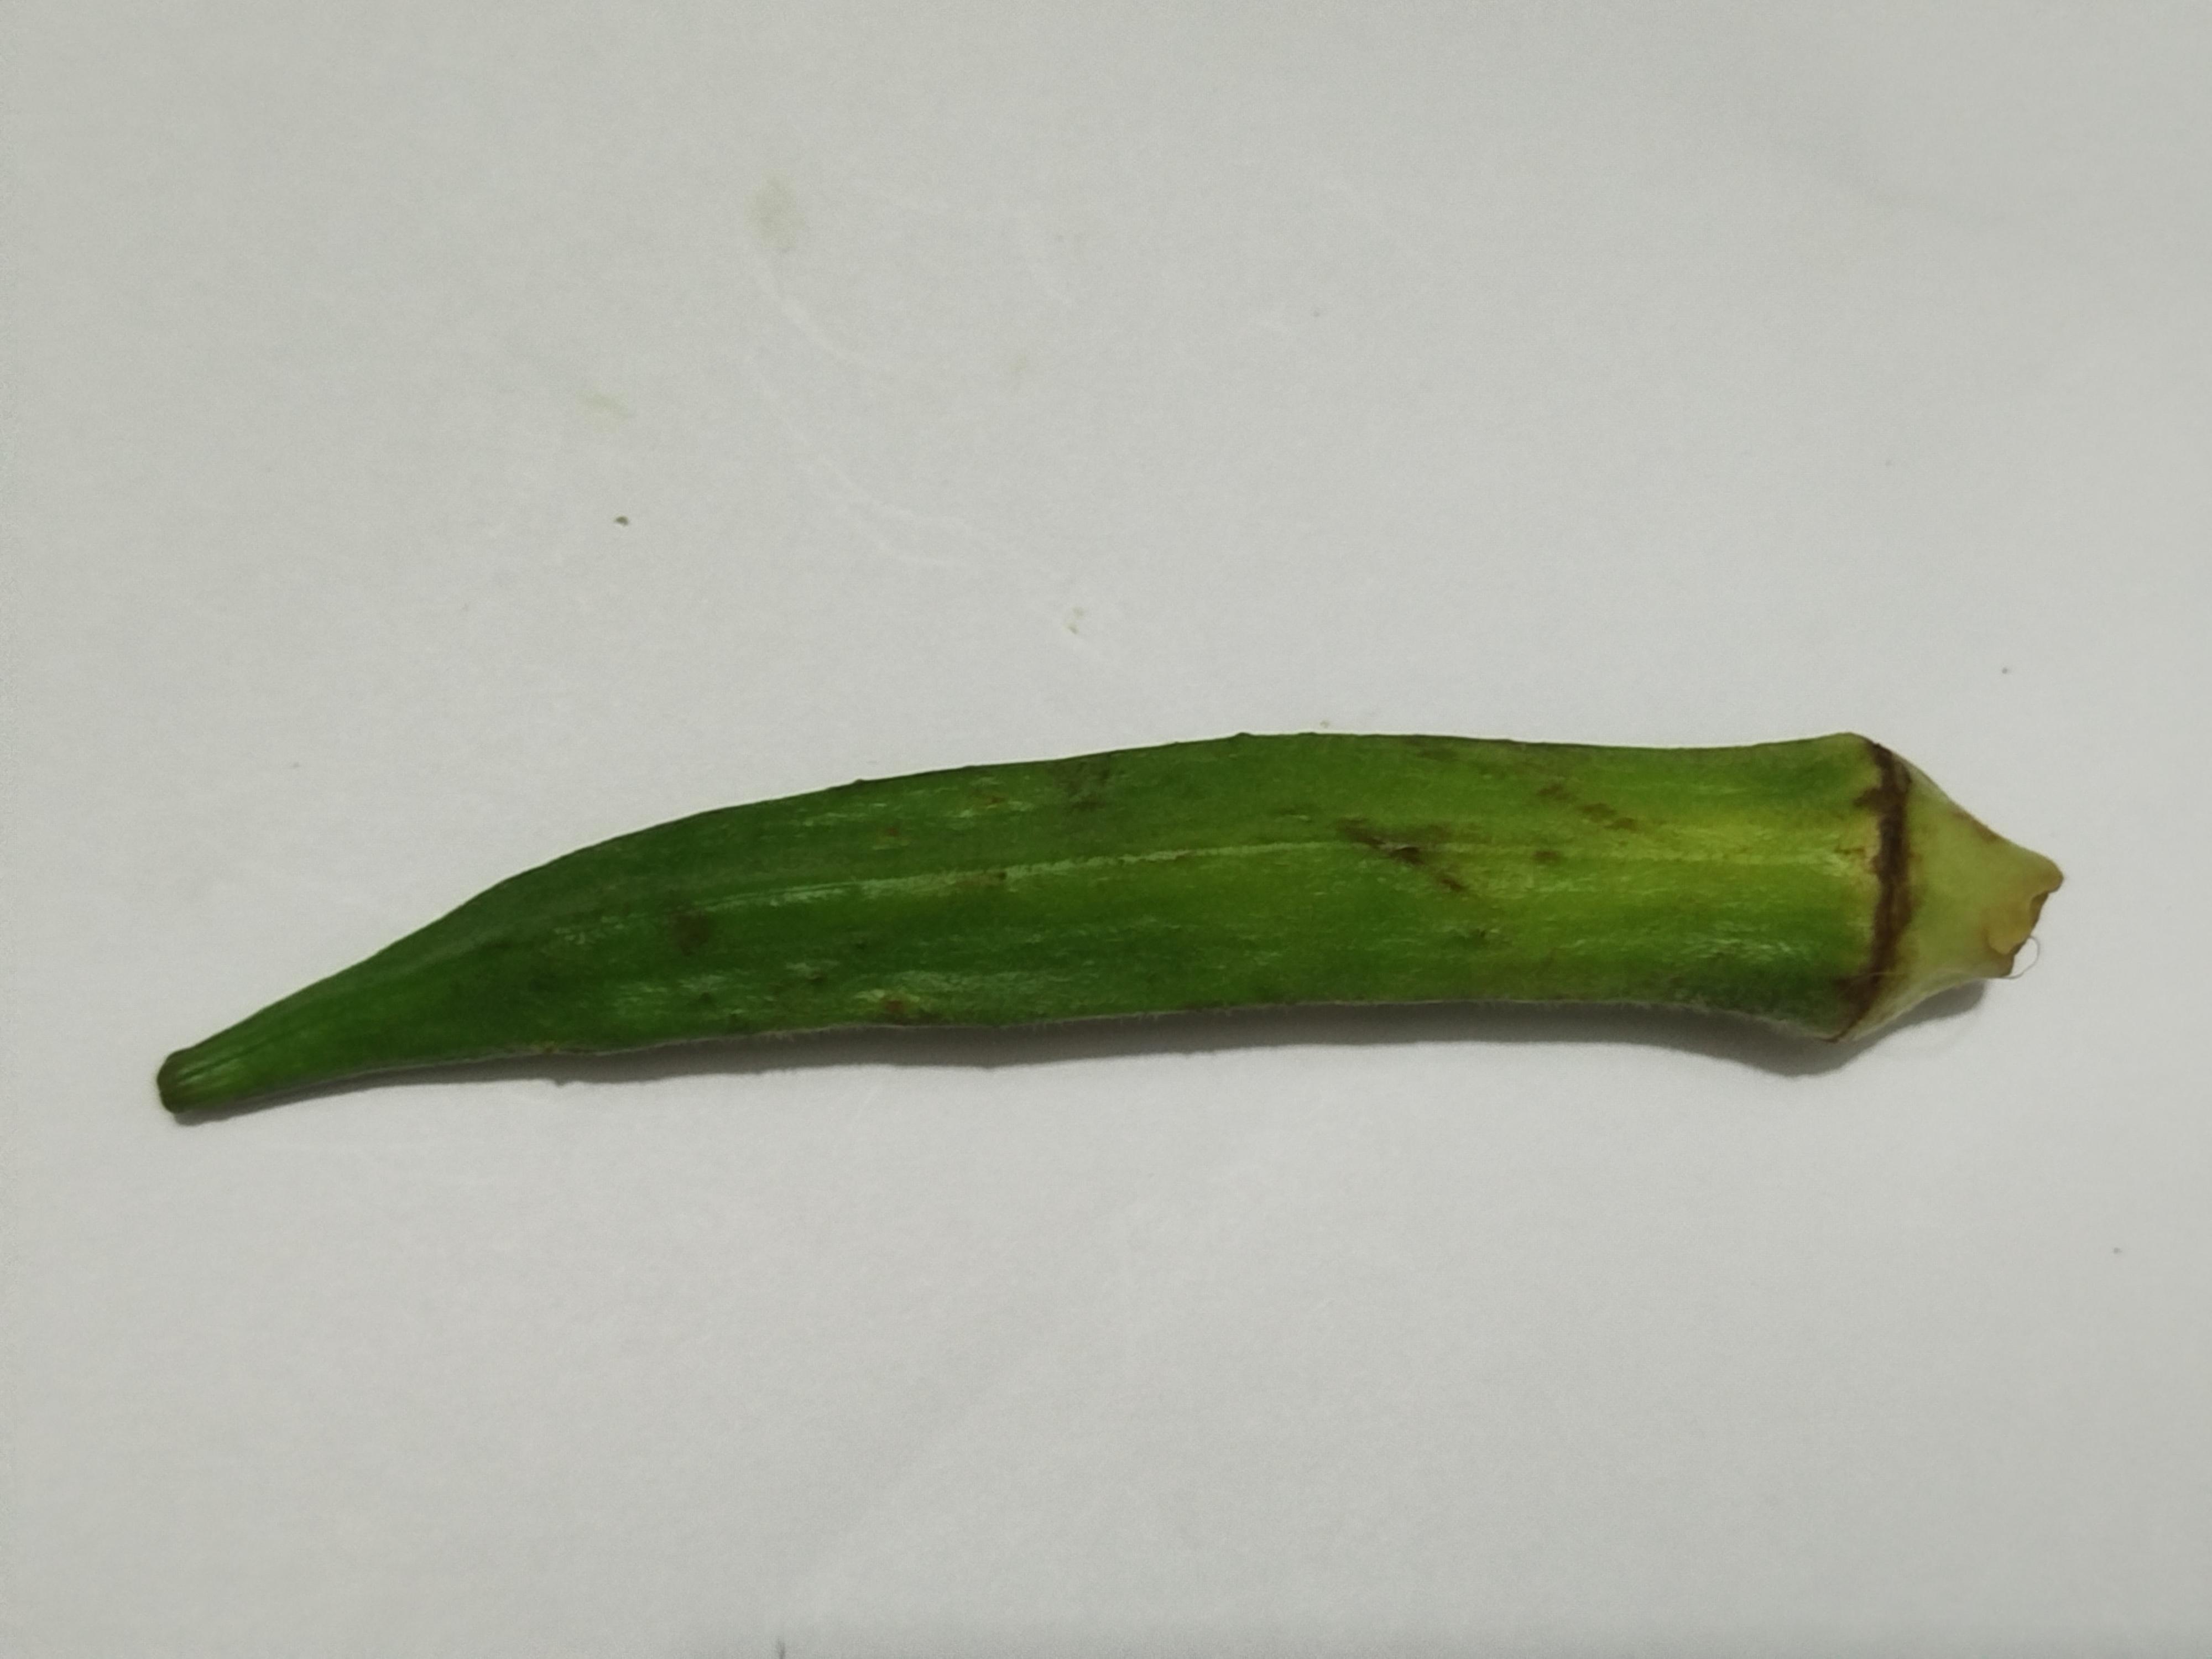
Label: Ladies finger